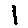
Label: 1